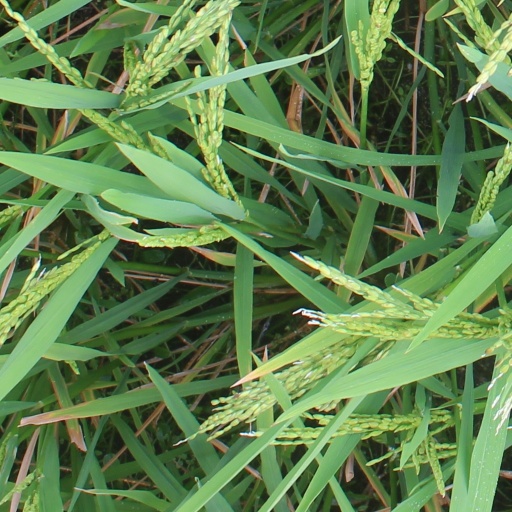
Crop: rice